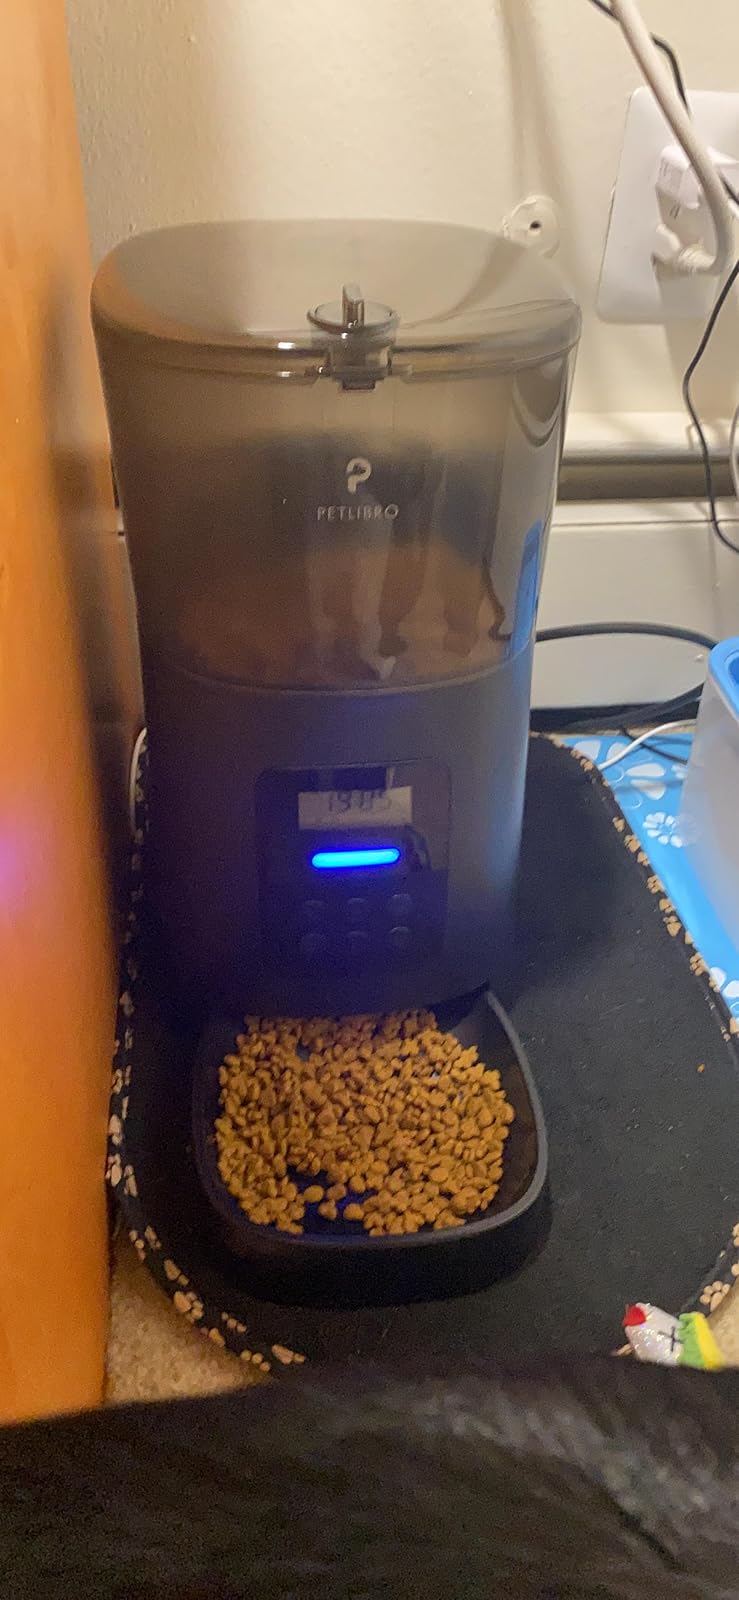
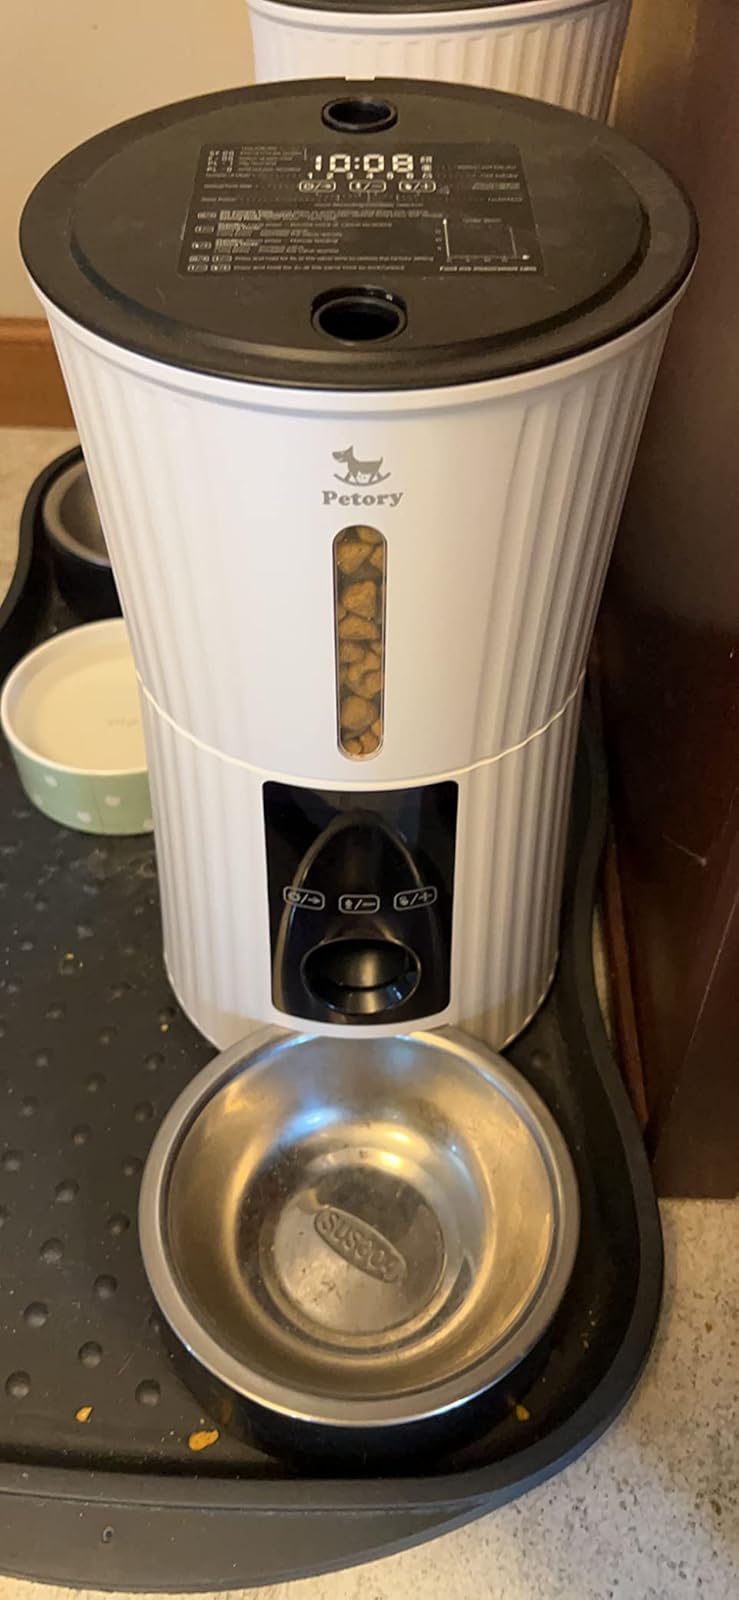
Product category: items_feeder
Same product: no